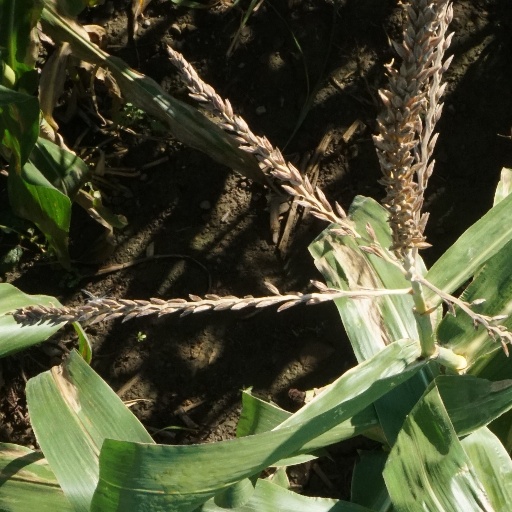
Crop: maize; corn